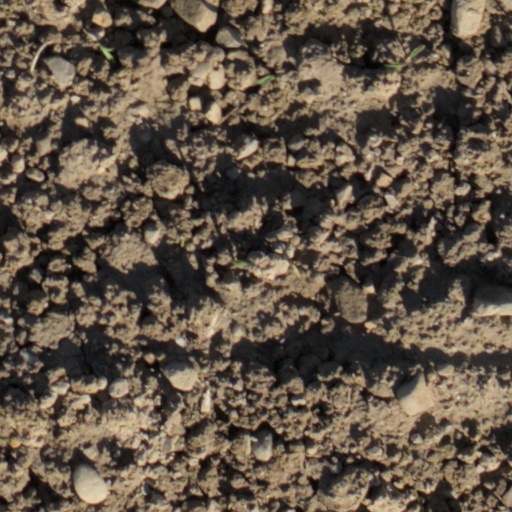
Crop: wheat